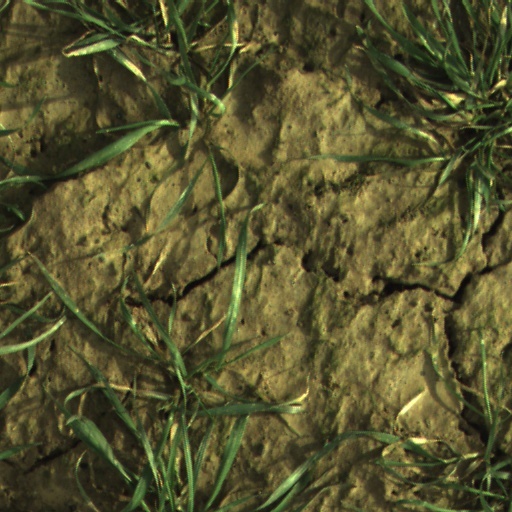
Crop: wheat